Al-Mansur Billah

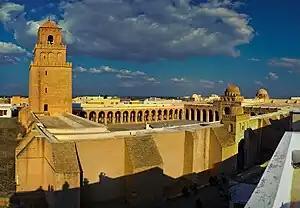
Great Mosque of Kairouan

In early September 948, the Fatimid court moved to al-Mansuriya, which now became the official caliphal residence. The state mint, treasury, and clothing factories remained behind at al-Mahidya, under the supervision of Jawdhar. As the mosque of the new capital was unfinished, al-Mansur became the only Fatimid caliph to pray and hold the Friday prayer at the Great Mosque of Kairouan.